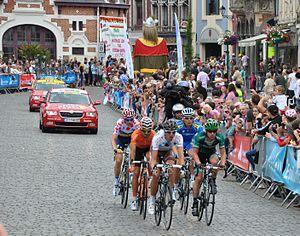
L'échappée de la 3e étape du Tour de France 2012. De gauche à droite: Michael Mørkøv, Rubén Pérez, Sébastien Minard, Andriy Hryvko et Giovanni Bernaudeau.
La 3ᵉ étape du Tour de France 2012 s'est déroulée le mardi 3 juillet 2012. Elle est partie d'Orchies et est arrivée à Boulogne-sur-Mer après 197 kilomètres de course. Elle a été remportée par le Slovaque Peter Sagan, déjà vainqueur deux jours plus tôt, et futur lauréat du classement par points de ce Tour. Il devance Edvald Boasson Hagen et Peter Velits. Fabian Cancellara garde le maillot jaune.